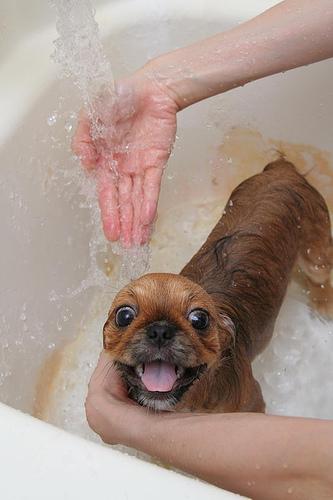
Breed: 480-n000125-Pekinese